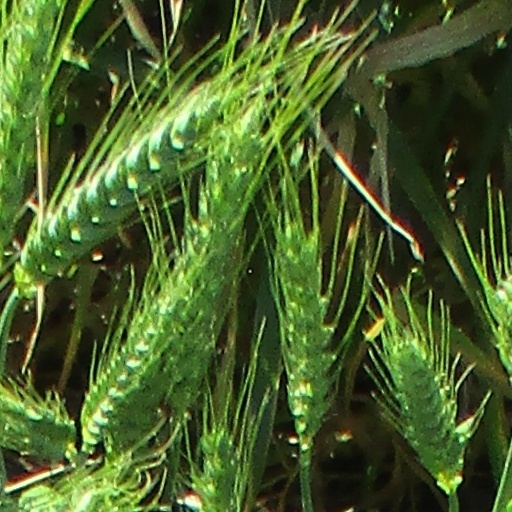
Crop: wheat